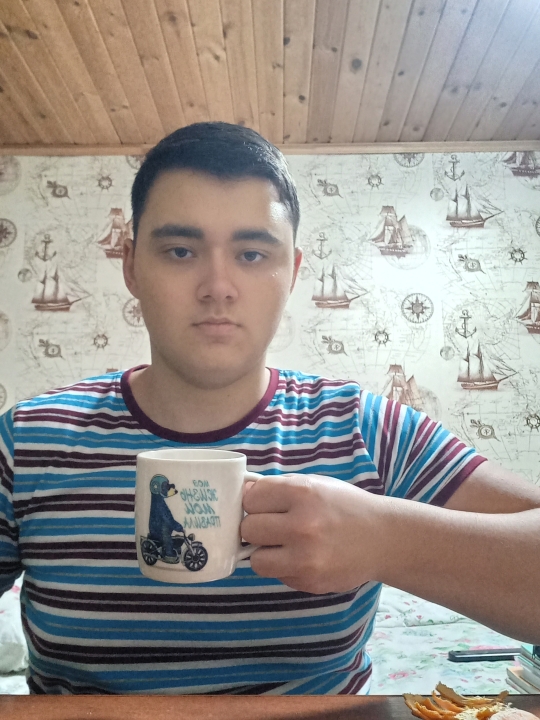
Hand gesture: no_gesture